Vesna Cáceres

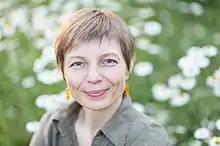

Vesna Vaško (born 5 May 1971), known by the stage name Vesna Cáceres, is a Czech composer, singer and accordionist.